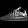
Label: Sneaker